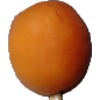
Label: Apricot 1